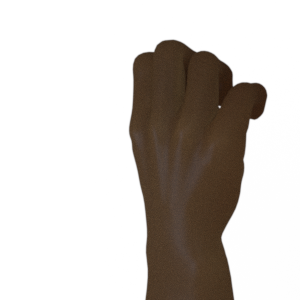
Label: rock